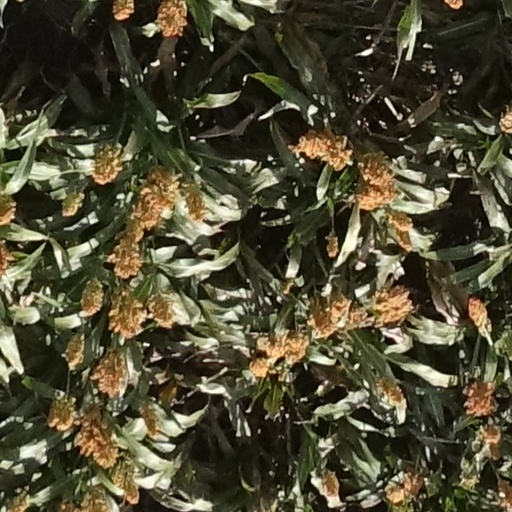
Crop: sorghum